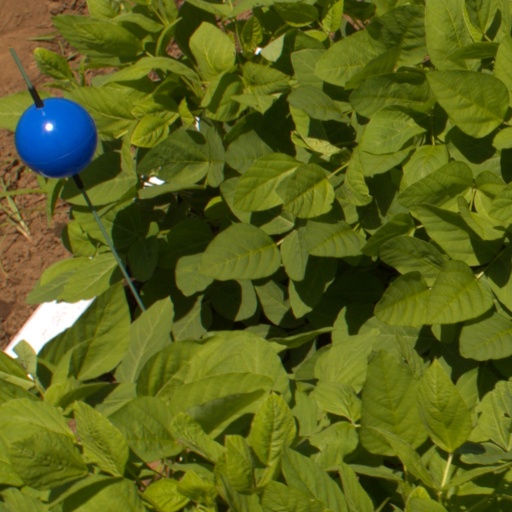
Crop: soybean